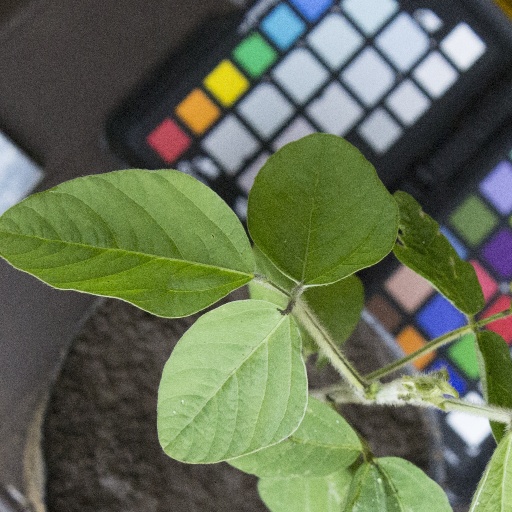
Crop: soybean